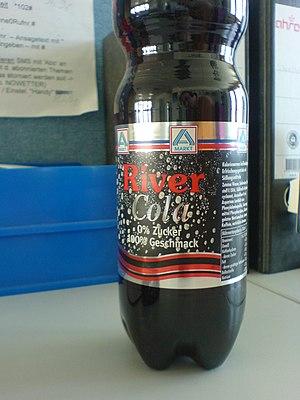
Une Bouteille De River Cola Sans Sucre